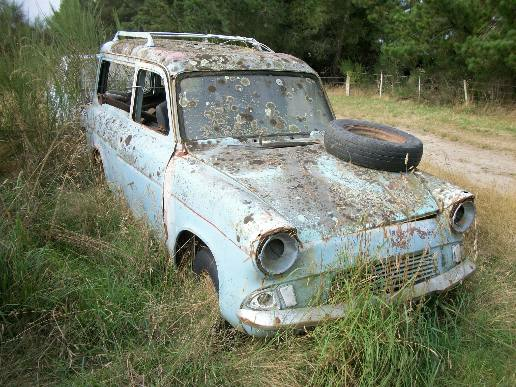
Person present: No